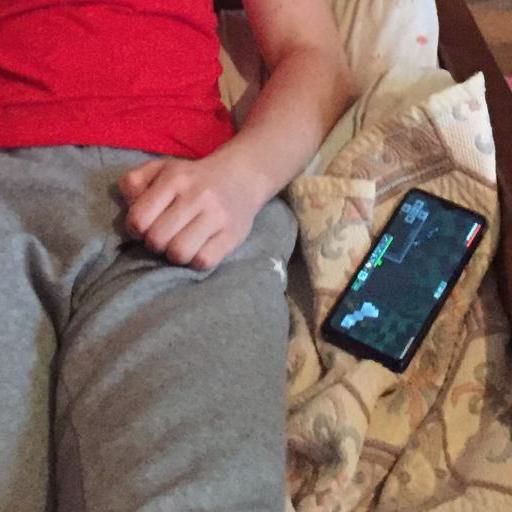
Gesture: no_gesture